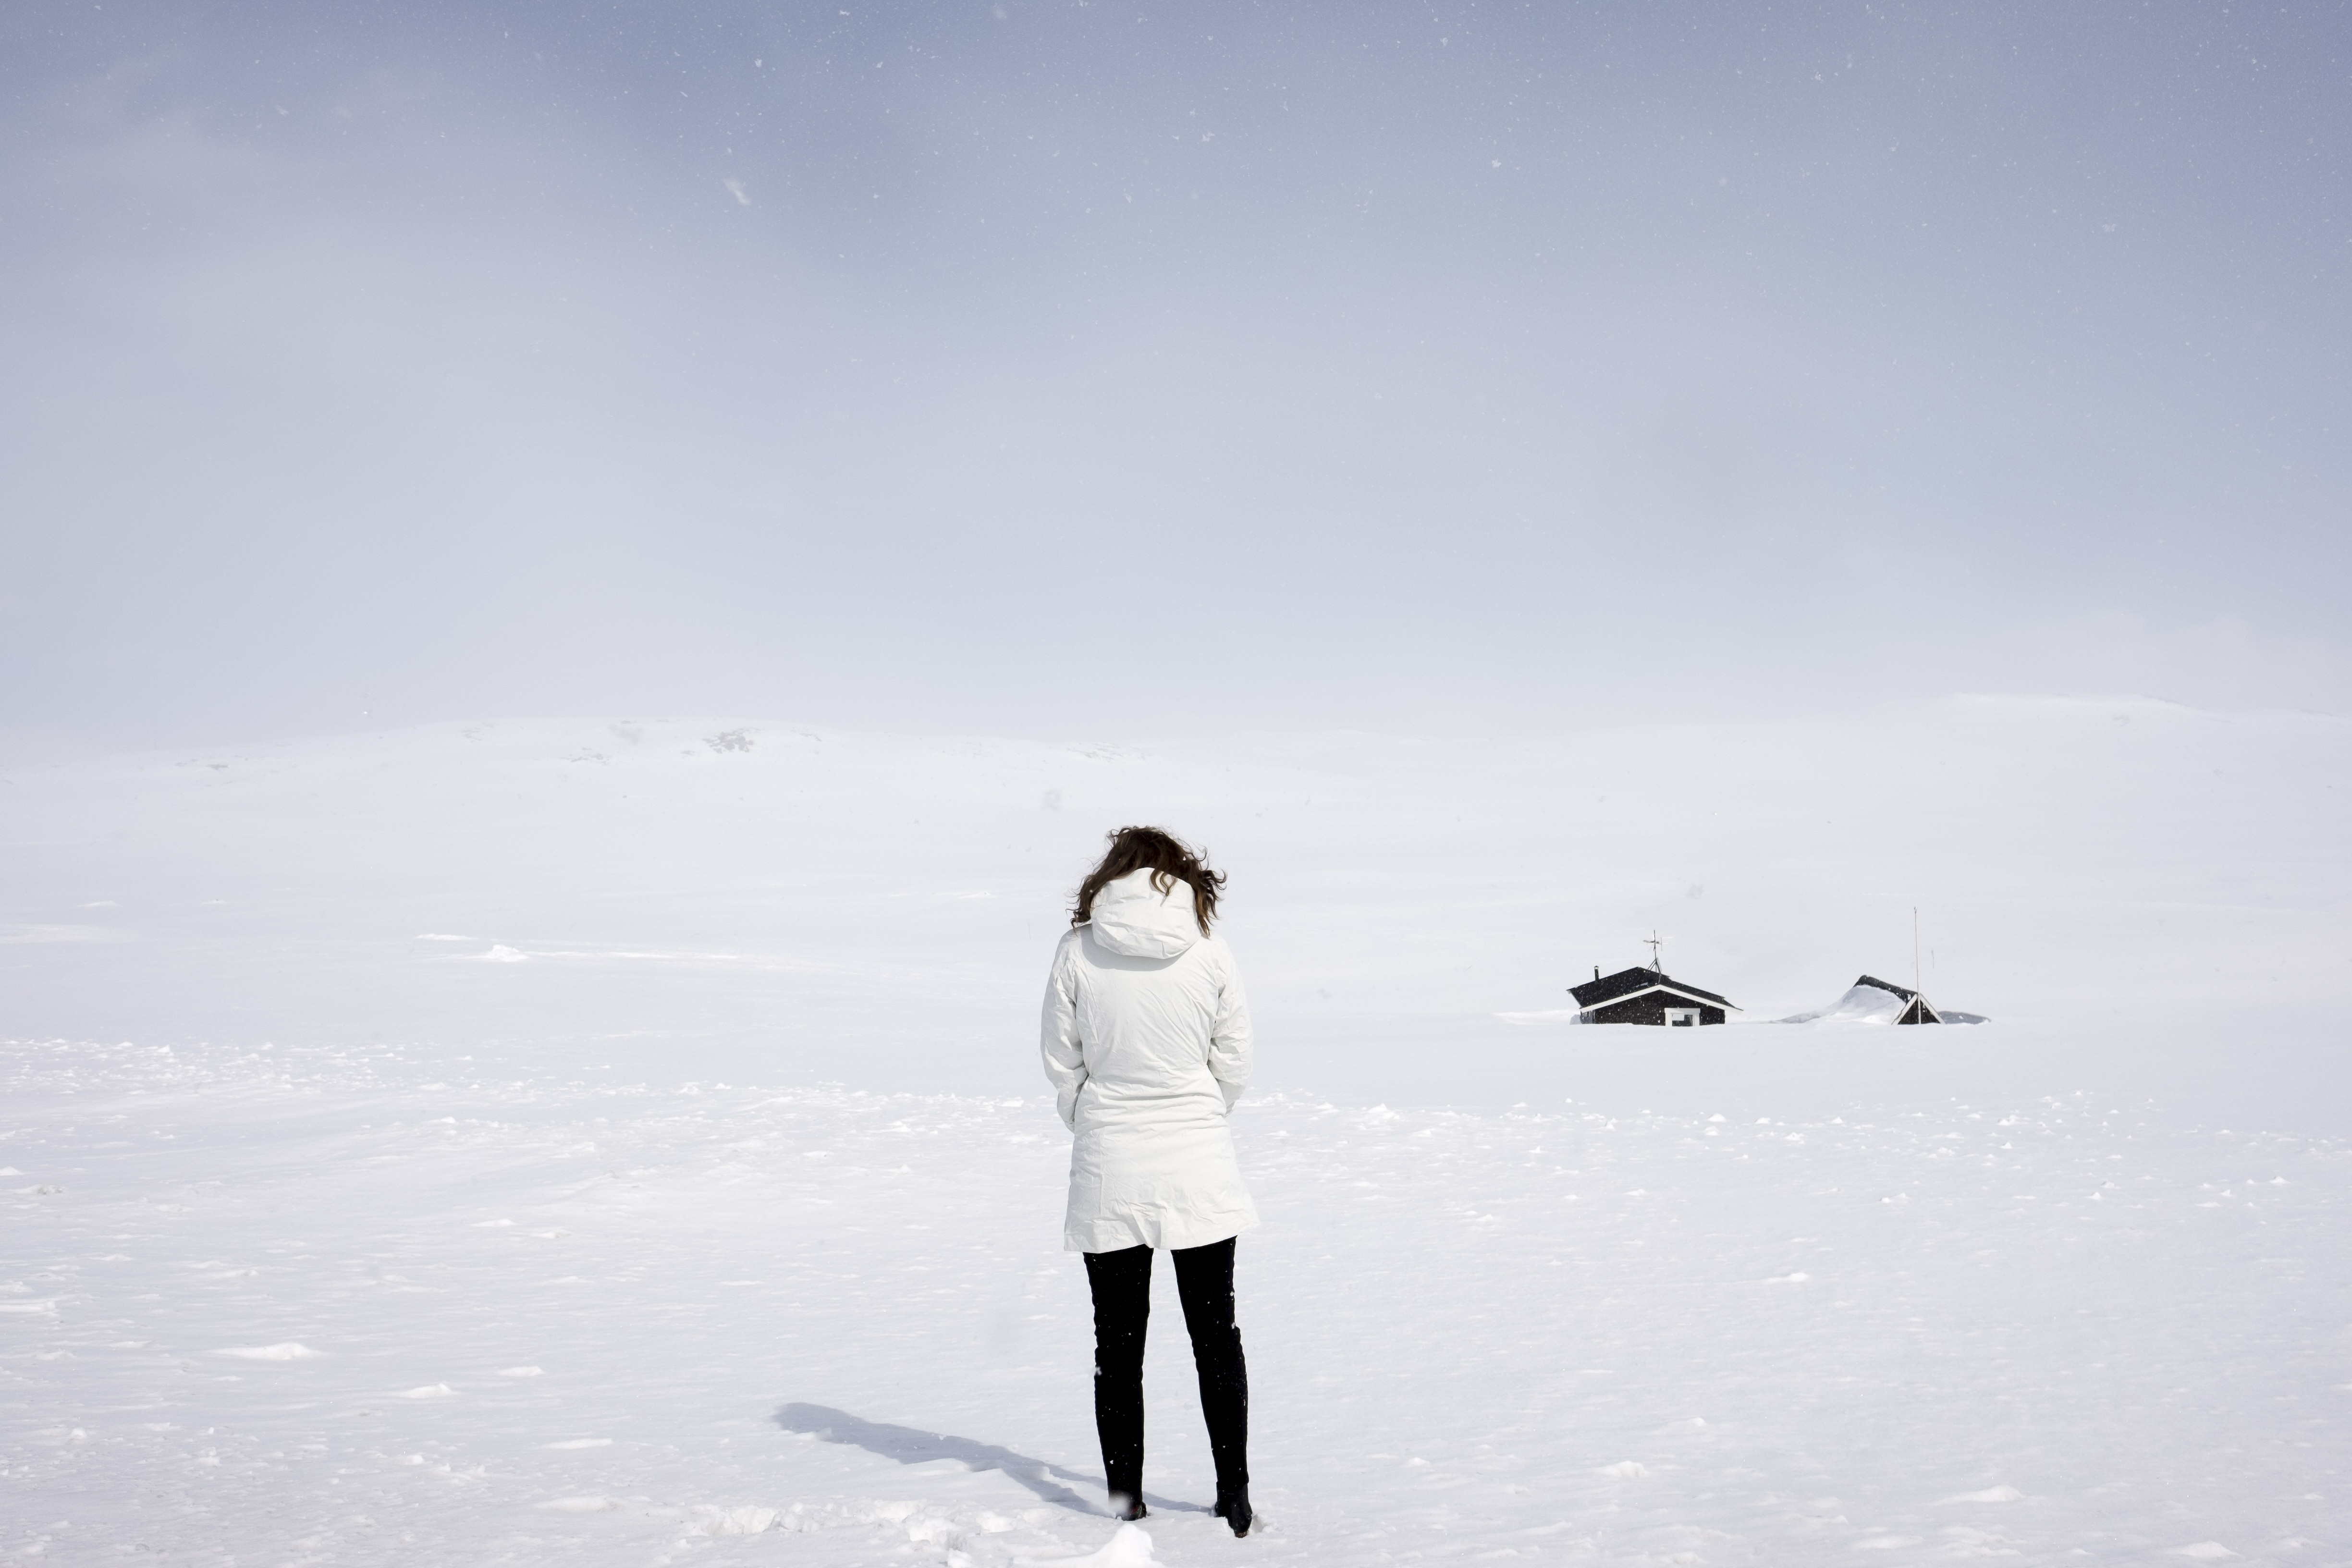
landscape, person, snow, cold, winter, girl, woman, white, adventure, wind, frost, roof, female, ice, weather, frozen, arctic, season, winter sport, outdoors, footwear, blizzard, adult, freezing, back view, winter clothing, atmospheric phenomenon